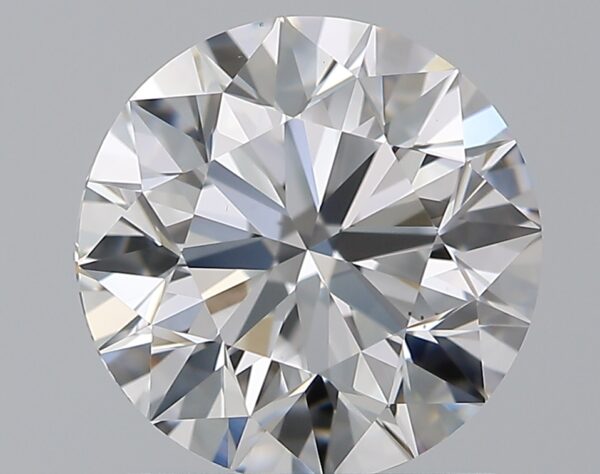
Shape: round
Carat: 1.5
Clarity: VS1
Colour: E
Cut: EX
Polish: EX
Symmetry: EX
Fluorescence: F
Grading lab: GIA
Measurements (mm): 7.24 x 7.27 x 4.58